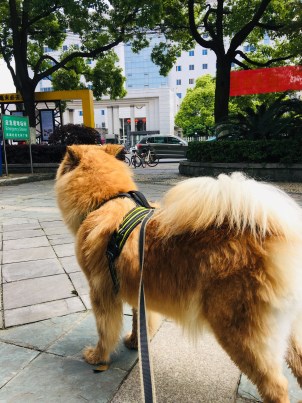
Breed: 1043-n000001-Shiba_Dog